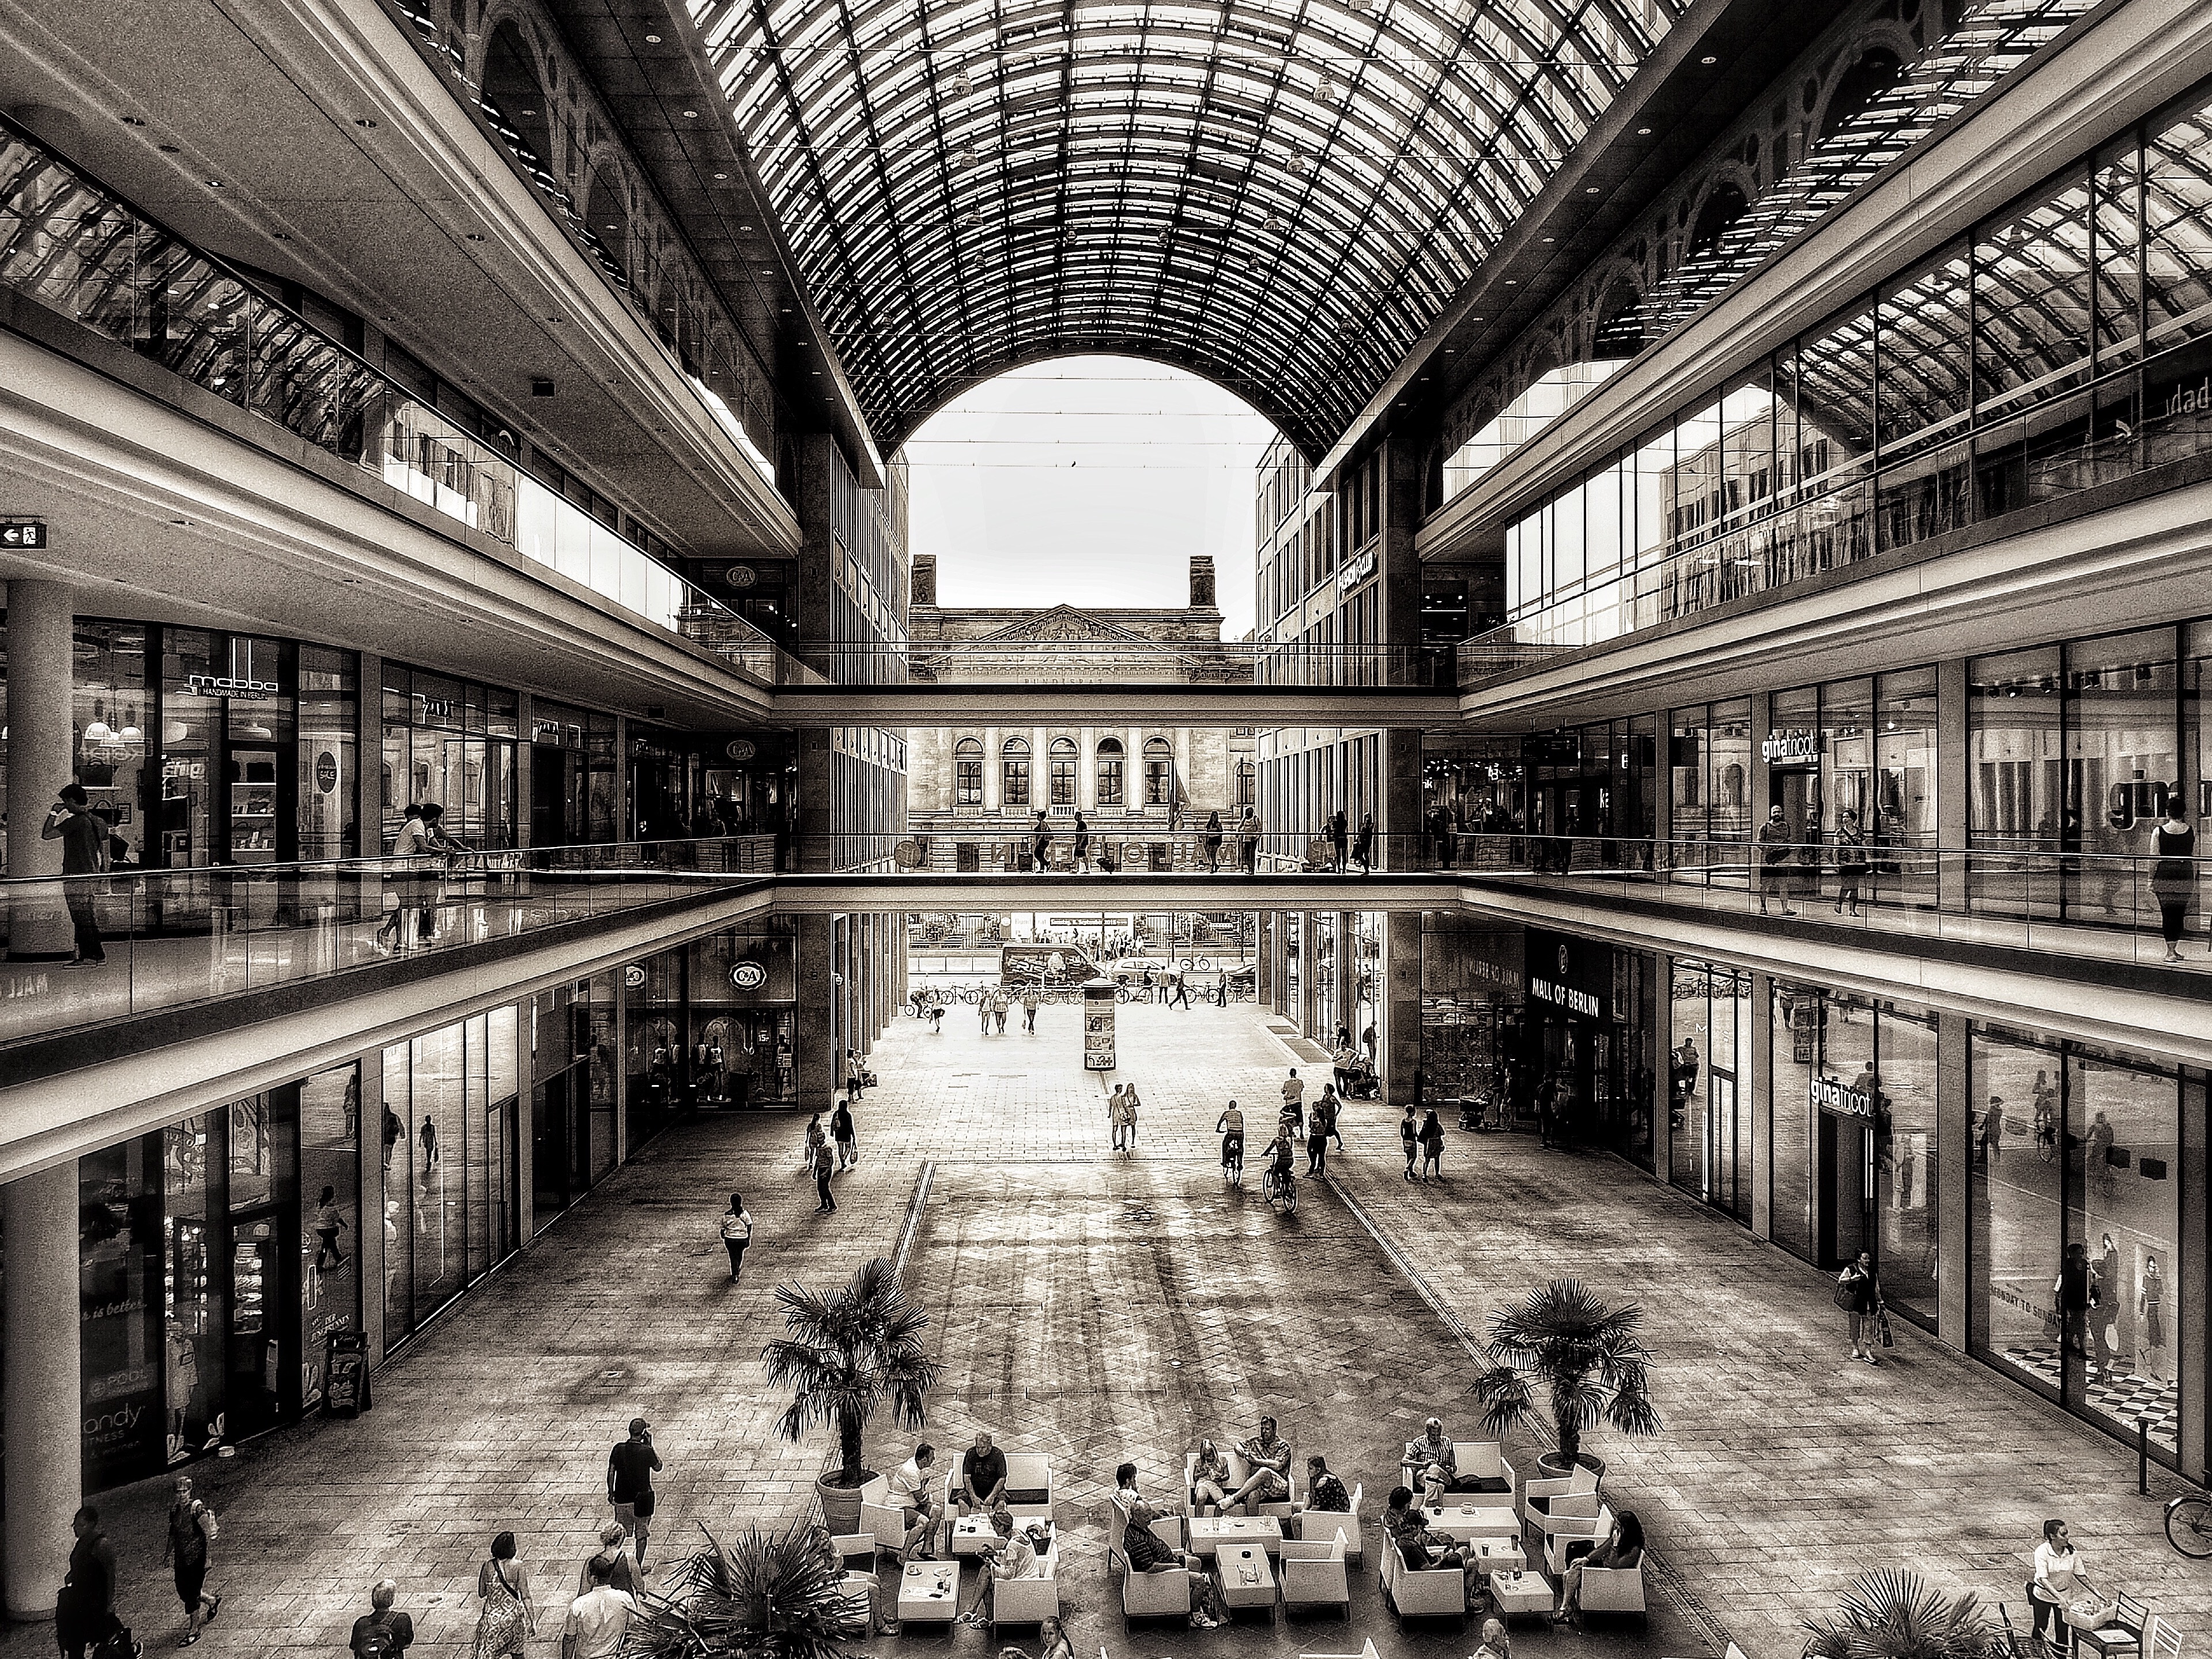
black and white, architecture, building, transport, shopping, monochrome, black white, public transport, metro station, symmetry, berlin, arcade, metropolis, urban area, monochrome photography, ancient history, leipzig burst